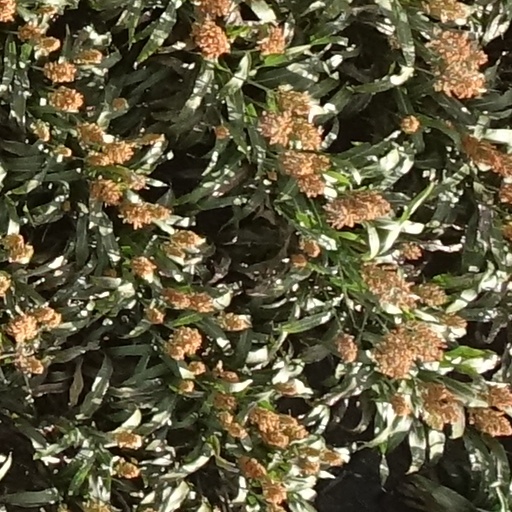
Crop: sorghum